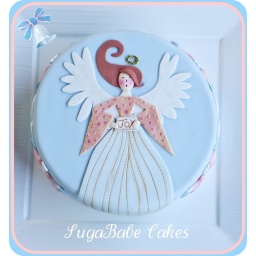
Rich fruit cake covered in fondant. all fondant decorations.